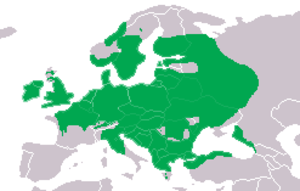
Lille vandsalamander
Udbredelsen af Lille vandsalamander
Udbredelsen af Lille vandsalamander
Lille vandsalamander er den mest udbredte af Danmarks få salamanderarter. Hannerne kan kendes på deres flotte ryg-kam og på farverne på bugen.